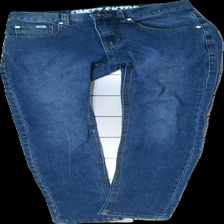
View: front
Type: Jeans
Category: Ladies
Brand: Sweet Sktbs
Colors: Blue
Material: 59% cotton, 41% viscose
Cut: Cropped, Regular
Season: All
Trend: Denim
Price range: 50-100
Recommended usage: Reuse